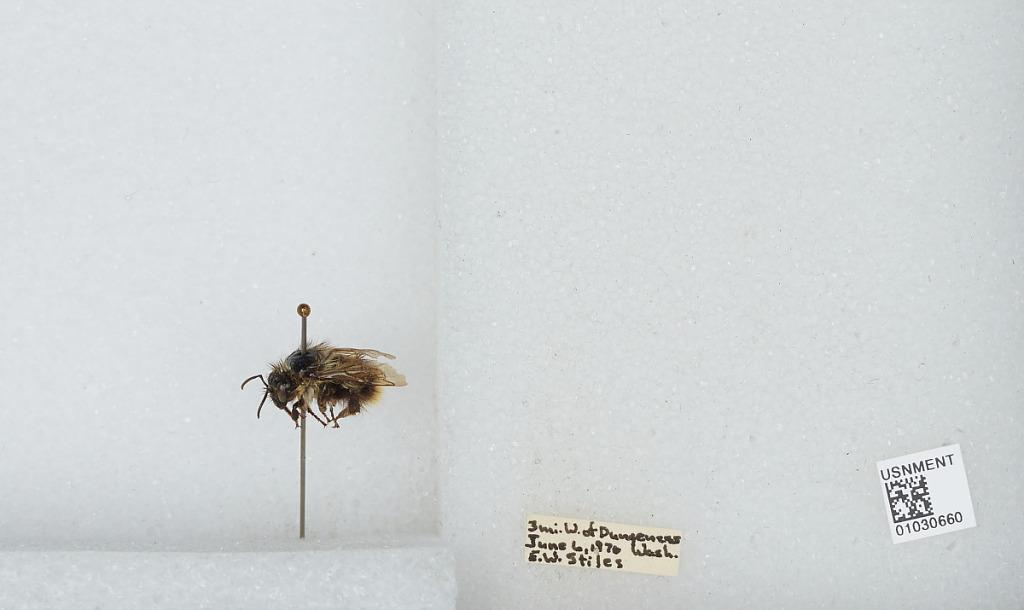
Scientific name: Bombus (Pyrobombus) mixtus Cresson
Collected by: E. Stiles
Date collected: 1970-6-6
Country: United States
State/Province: Washington
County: Clallam
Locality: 3 miles west of Dungeness
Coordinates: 48.145, -123.184